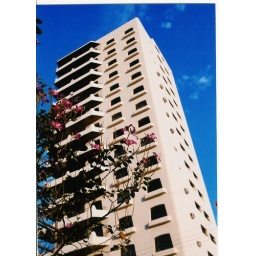
put a flower in front of a 70's building and it looks exotic